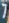
Number: 7